List of rice drinks

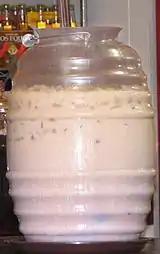
Horchata is the name of several kinds of drinks made of rice, ground almonds, sesame seeds, barley, or tigernuts "(chufas)".

This is a list of notable rice drinks. This list contains fermented and unfermented drinks made from rice.